Judson Wade Bishop

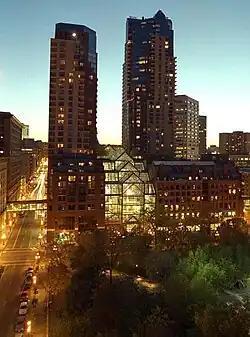
The Cray Plaza (Galtier Plaza) where the Bishop Block is now located.

Bishop's Company A was initially composed of only 83 men, including one fifer, two drummers, and one teamster. Bishop's length of service during the American Civil War spanned the entirety of the regiment's service history from 1861 to 1865.